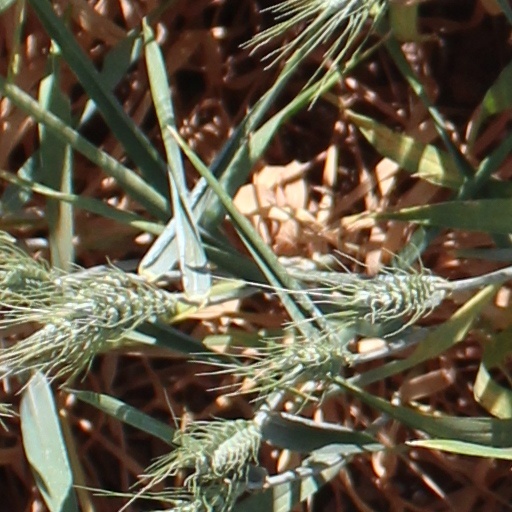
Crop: wheat